Waverly, Iowa

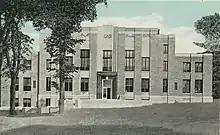
Bremer County Courthouse in Waverly, 1935

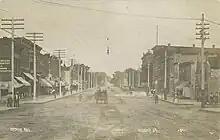
Main Street, 1900

Frederick Cretzmeyer is credited with being the first European settler in Waverly. Having purchased in 1852, he built a log hut on the east side of the Cedar River (or what was once called the Red Cedar River). Soon more homes were constructed as other settlers arrived, with some of their later homes built just over the hill behind the old recycling center.